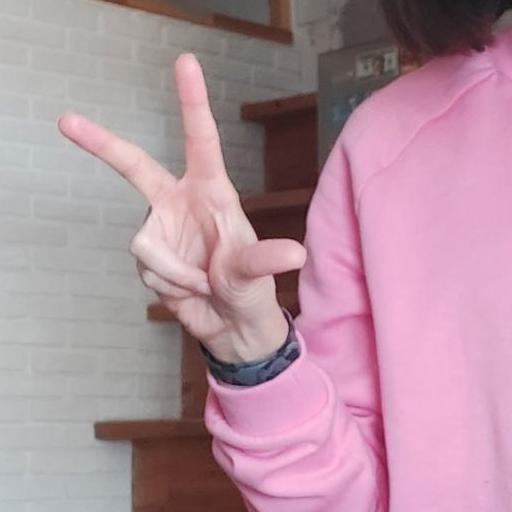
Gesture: three2